Manor of Bicton

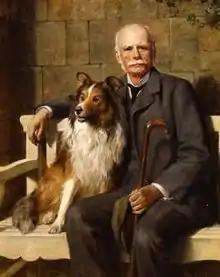
Hon. Mark Rolle (1836–1907), by Sir John Collier (died 1934). Collection of Lord Clinton

Rolle's second marriage also produced no children, and at his death in 1842 Rolle decided to appoint as his heir Louisa's younger nephew, the six-year-old Hon. Mark George Kerr Trefusis (1836–1907), the younger brother of Charles Trefusis (1834–1904) 20th Baron Clinton. Whether his marriage to Louise had been by chance or design, in fact the Trefusis Barons Clinton would have had an excellent claim to be his closest kin and legal heirs. Thus Rolle had followed his family's ancient practice of keeping the estates "in the family". His will required his young heir to change his name to Rolle, which he duly performed, and to adopt the Rolle arms in lieu of those of Trefusis. However, his design to revive the Rolle family was ultimately unsuccessful as Mark Rolle produced only two daughters and no son, and the Rolle inheritance passed to his male heir, his nephew, Charles John Robert Trefusis (1863–1957), 21st Baron Clinton.